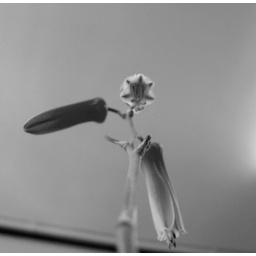
black and white of bloom from below